Bagdad Theatre

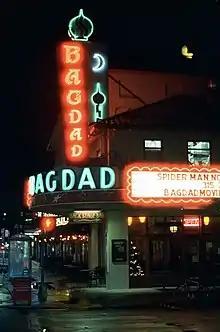
Bagdad Theatre in December of 2021

Universal Studios spent $100,000 on the construction of the Bagdad. Thomas and Mercier, a Portland architectural firm, designed the Bagdad, which was built by Christman and Otis Development Company. The theater's exotic exterior and its huge neon-lit marquee competed with other movie houses, drive-in restaurants, and billboards of the 1920s in attracting customers' attention. Moorish, Egyptian, and Mayan motifs appeared here and there on movie houses across the city. The theater opened on January 14, 1927, with a showing of "Her Big Night" (1926) starring Laura La Plante.